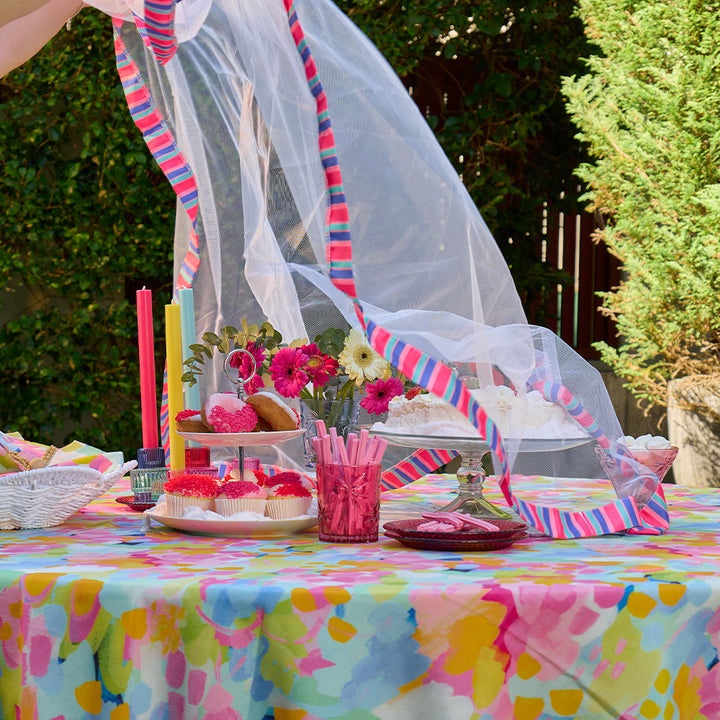
Buzz Off Food Cover
Say goodbye to flies and bugs with this large mesh food cover—measuring 140 cm × 140 cm —bearing a playful “Buzz Off” design and built‑in weighted corners to stay put even on windy days. Ideal for outdoor dining, BBQs, picnics, or poolside parties. Size: 140 × 140 cm. Design: “Buzz Off” with festive/colourful trim. Care: Gentle hand wash, line dry only.
Brand: ohitsperfect
Category: Home & Garden > Kitchen & Dining > Tableware > Tablecloth Clips & Weights